KTLA

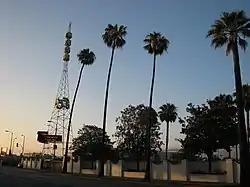
KTLA tower on Sunset Boulevard in 2007. The tower was erected in 1925, and was one of two radio towers that served Warner Bros.-owned radio station, KFWB, from the Warner Brothers Studio (now Sunset Bronson Studios) in Hollywood; the second tower was permanently removed in 1950. KTLA moved to the property in 1955, and added its call letters to the structure, which was moved to another spot on the property; the tower was relocated back to its original site in 2015. The station does not actually broadcast from this tower, with its main transmitter being positioned atop Mount Wilson.

On January 22, 2007, KTLA celebrated its 60th anniversary of continuous broadcasting. Two days later, on January 24, 2007, KTLA became the first television entity to be honored with a star on the Hollywood Walk of Fame. In addition to the station itself, six other individuals associated with KTLA—former owner Gene Autry, newsmen Hal Fishman, George Putnam, Stan Chambers and Larry McCormick, and founding manager Klaus Landsberg—have received stars on the Walk of Fame. In addition, KTLA continued its celebration on the weekend after Thanksgiving with a 60-hour marathon of classic shows that aired on KTLA in the past such as "The Honeymooners", "The Jack Benny Program", "The Little Rascals", "Wonder Woman" and "Peter Gunn". KTLA also aired retrospectives of historic Los Angeles news stories during its weekend evening newscasts, but was not aired on November 24 due to coverage of the Corral Canyon fire in Malibu.